Druidry (modern)

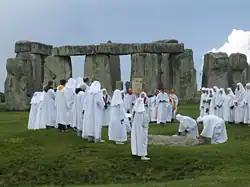
Druidic ritual at Stonehenge in Wiltshire, southern England

Every solitary Druid and Druidic grove conducts its rituals and ceremonies in a unique way. Druidic rituals are designed to align their participants with the spirit imbuing nature. According to the anthropologist Thorsten Gieser, Druidic rituals are best seen not as a set of formalised actions but as "a stance, an attitude, a particular mode of experience and perception which gives rise to a feeling of being-in-the-world, of being part of Nature."